Battle for Hue (wargame)

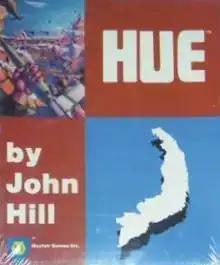
Box cover of Mayfair game's 1982 edition titled "Hue"

In 1973, SDC published a Vietnam War game, "Dien Bien Phu", and they returned to that theme later the same year. Only five years after the Tet Offensive, John Hill designed "Battle for Hue", and it was published as a pull-out game in "Conflict" #6. Two years later, SDC re-issued it as a "pouch game" (packaged in a ziplock bag). With the demise of SDC, Mayfair Games acquired the rights to the game and reissued it in 1982 as a boxed set with a new map, slightly revised rules, and retitled as simply "Hue".